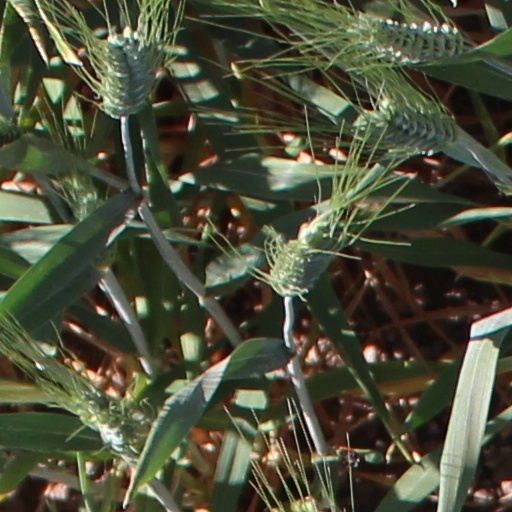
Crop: wheat